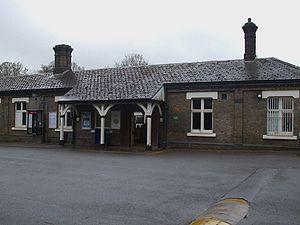
Chalfont & Latimer est une station du métro de Londres. Elle est la jonction pour la branche de Chesham, et les trains de cette station, en général, terminent ici.